Arnaldus de Villa Nova

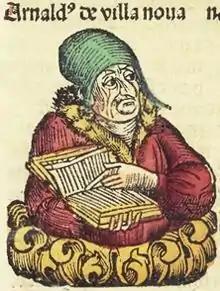
Generic portrait of "Arnald[us] de villa noua", woodcut from the "Nuremberg Chronicle", 1493

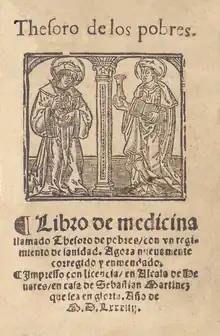
"Thesoro de los pobres" (1584).

Arnaldus' place and date of birth are debated: some historians believe he was born in Villeneuve-lès-Maguelone, a village near Montpellier; others are doubtful, because there are also towns of the same name in Aragon such as Villanueva de Jiloca, in the Kingdom of Valencia, in Catalonia, in Languedoc, or in the Provence. Regardless, he is known in Catalonia, Valencia, and Balearic Islands by the name "Arnau de Vilanova," and it is certain that he wrote most of his works in Catalan ("Confessió de Barcelona", "Raonament d'Avinyó"). Whatever the reality, Arnaldus had a great reputation as a doctor, theologian and alchemist.